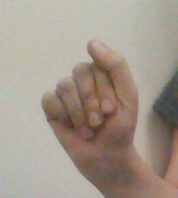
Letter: saad